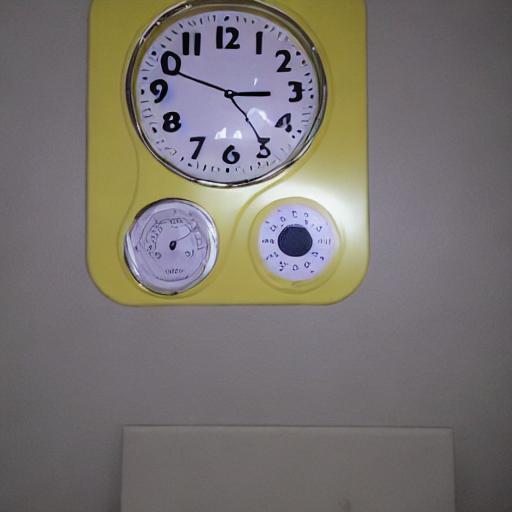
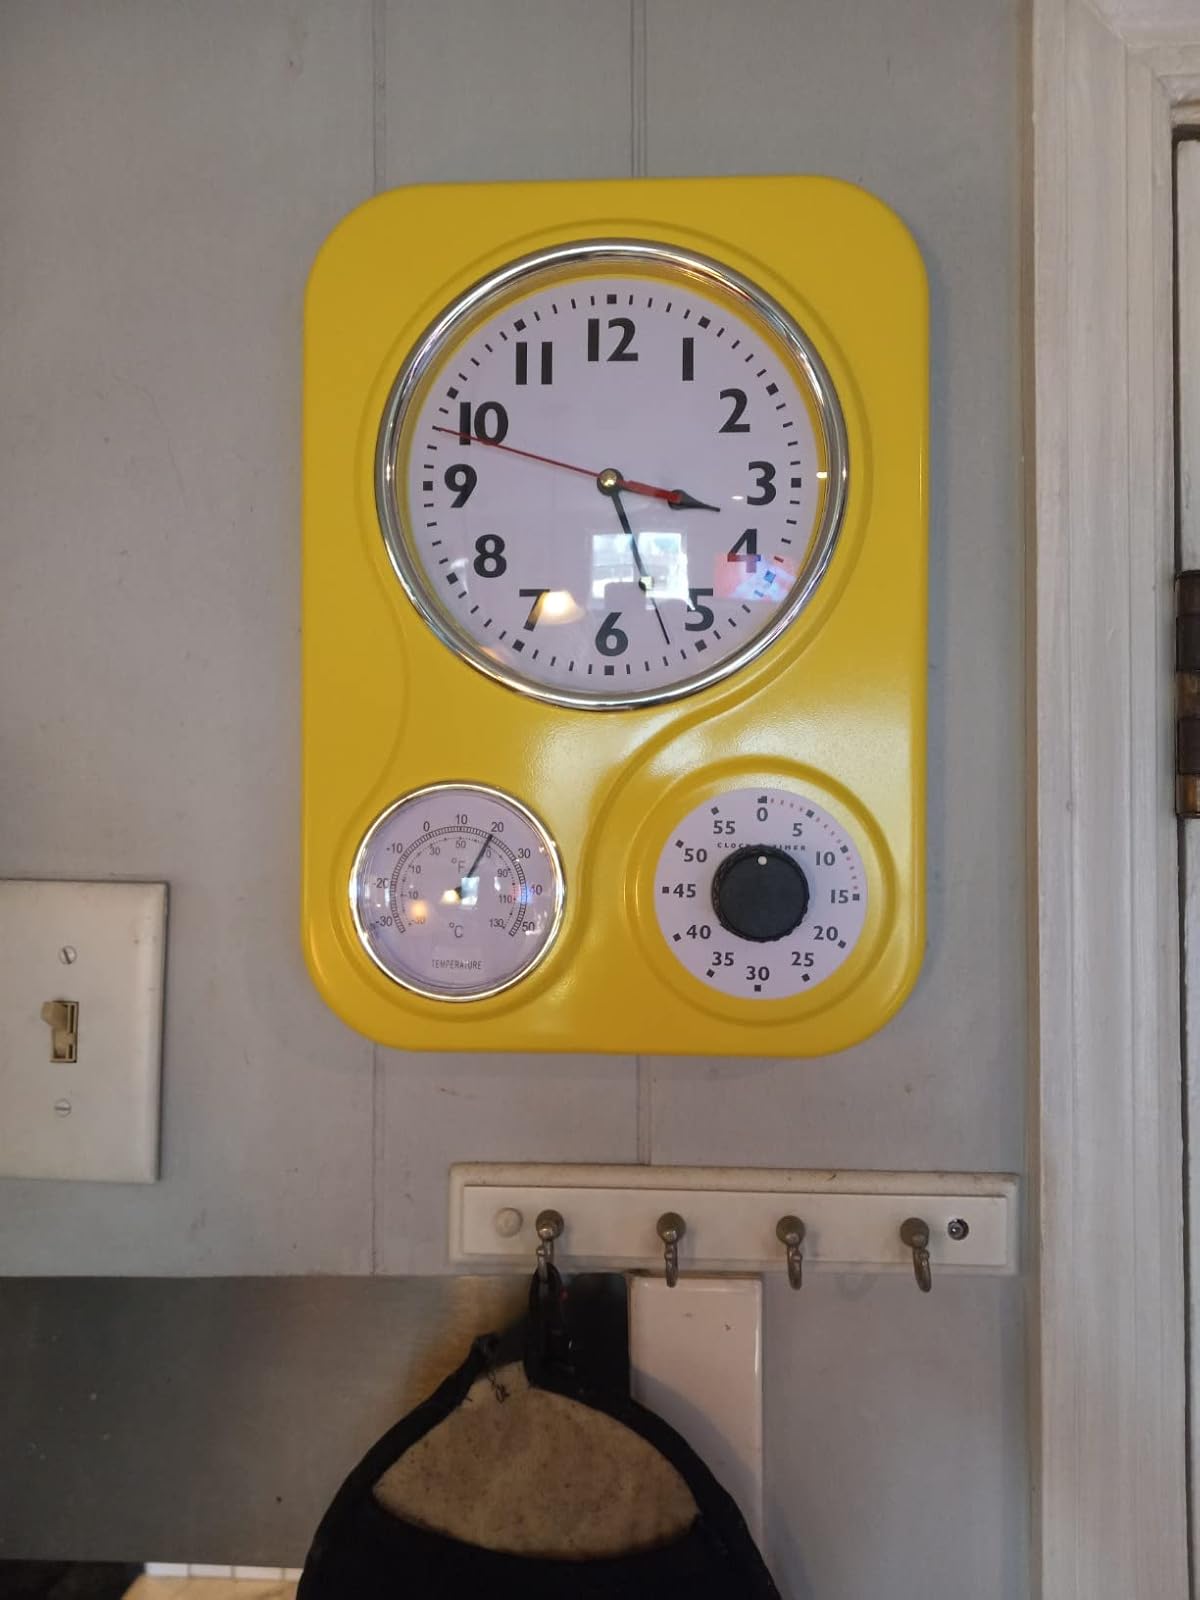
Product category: clock
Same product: no